Belmont Park

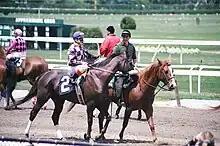
Horses and lead ponies in a pre-race post parade at Belmont.

Officials of the New York Racing Association made a concerted effort to boost attendance on Belmont Stakes Day after the 1995 installment drew only 37,171.